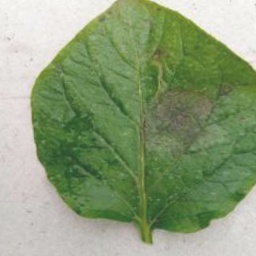
Etiqueta: Late Blight